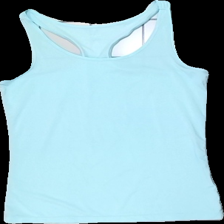
View: front
Type: Training top
Category: Ladies
Brand: Craft
Colors: Blue
Material: 100% Polyester
Cut: Tight
Size: M
Season: All
Price range: 50-100
Recommended usage: Reuse
Description: blue training top